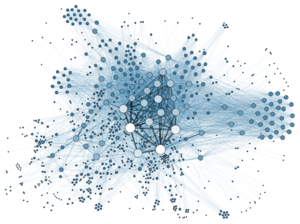
Graphe représentant les métadonnées de milliers de documents d'archives, documentant le réseau social de centaines d'acteurs de la Société des Nations. Grandjean, Martin&#32
L'histoire numérique consiste en l'utilisation des outils numériques et de l'analyse computationnelle au profit des sciences historiques, tant dans leur dimension de recherche que dans leur vulgarisation. Elle est une branche des humanités numériques et est un produit croisé de l'histoire quantitative, de la cliométrie et de l'histoire de l'informatique. Les travaux d'histoire numérique se répartissent généralement entre deux pôles principaux : d'un côté, l'histoire publique, qui s'interroge sur l'engagement du grand public vis-à-vis de contenus historiques au moyen de médias numériques, et, de l'autre, les méthodes numériques elles-mêmes qui consistent à développer des outils et des procédures qui améliorent la recherche académique.
Les humanités numériques ou sciences humaines numériques, sont un domaine de recherche, d'enseignement et d’ingénierie au croisement de l'informatique et des arts, lettres, sciences humaines et sciences sociales.
Un système social résulte des histoires, c'est-à-dire du sens, issue du langage humain lors des interactions sociales, qui tendent à donner forme au monde dans lequel on se trouve; les humains organisent leurs vies en fonction de leur environnement au sens large, de ce qu'ils en saisissent et des structures sociales qui précèdent leur propres existences.
Une représentation graphique de données ou visualisation de données est un résumé visuel des données. Elle permet en un seul coup d'œil d'en saisir la tendance générale. Un des pionniers de l'usage moderne de la représentation graphique, semble avoir été Charles Joseph Minard, professeur puis super-intendant de l'École des ponts et chaussées, célèbre pour ses cartes figuratives et tableaux graphiques illustrant la campagne napoléonienne de Russie.
L'analyse des réseaux sociaux est une approche issue de la sociologie, qui a recours à la théorie des réseaux afin d'étudier les interactions sociales, en termes de réseau.
La théorie des réseaux est l'étude de graphes en tant que représentation d'une relation symétrique ou asymétrique entre des objets discrets. Elle s'inscrit dans la théorie des graphes : un réseau peut alors être défini comme étant un graphe où les nœuds et/ou les arêtes ont des attributs, comme une étiquette.
Un système complexe est un ensemble constitué d'un grand nombre d'entités en interaction qui empêchent l'observateur de prévoir sa rétroaction, son comportement ou évolution par le calcul. La théorie du chaos traite notamment des systèmes complexes.
La notion de capital social fait référence à la possibilité de mobiliser à travers ses réseaux sociaux des ressources en tout genre. Plus le capital social d'une personne ou d'une organisation est grand, plus elle est privilégiée dans les dynamiques sociales. Certains groupes sociaux ont un capital social vu comme plus faible, il s'agit des groupes marginalisés ou dans la précarité. Il en va de même dans le cadre des échanges entre des institutions sociales, comme les marchés. La notion de capital social sous-tend que les structures sociales sont hiérarchisées.